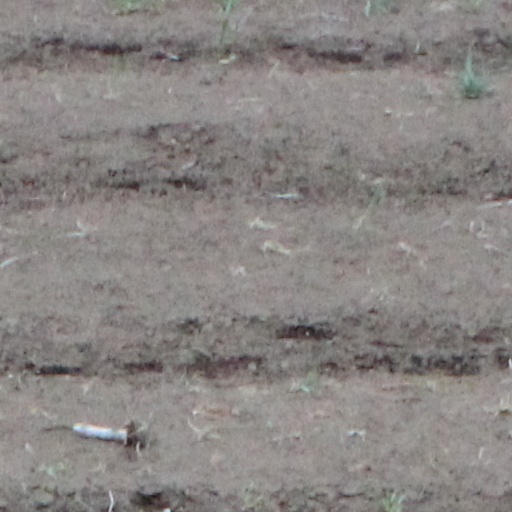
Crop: wheat